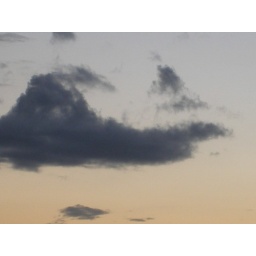
ship in the sky